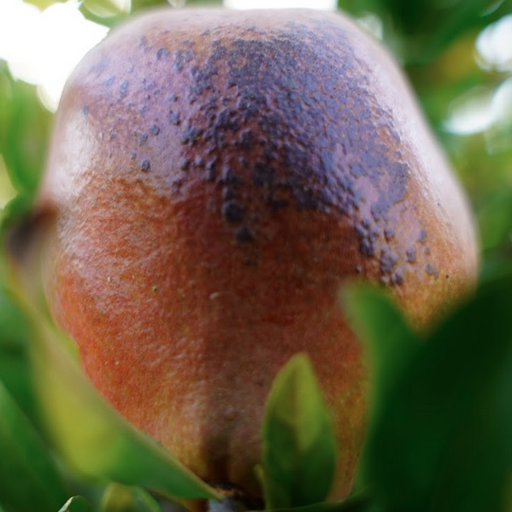
Label: Sunburn